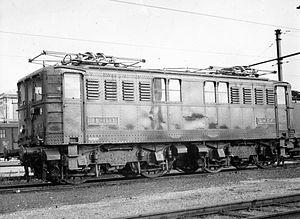
Les BB 1600 sont une série d'anciennes locomotives électriques de la Compagnie du Midi. Numérotées E 4001 à 4050 au MIDI, elles deviennent les BB 4500 à la création de la SNCF, puis sont déclassées comme machines de manœuvre sous les numéros BB 1601 à 1650 dans les années 1950.
La Compagnie des chemins de fer du Midi et du Canal latéral à la Garonne est l'une des anciennes grandes compagnies privées de chemin de fer française. Son réseau desservait la partie du sud-ouest de la France comprise entre la Garonne et les Pyrénées. À l'époque, le territoire français était partagé entre six grandes compagnies ferroviaires, la Compagnie du Midi étant la seule n'ayant pas d'accès direct à la capitale.